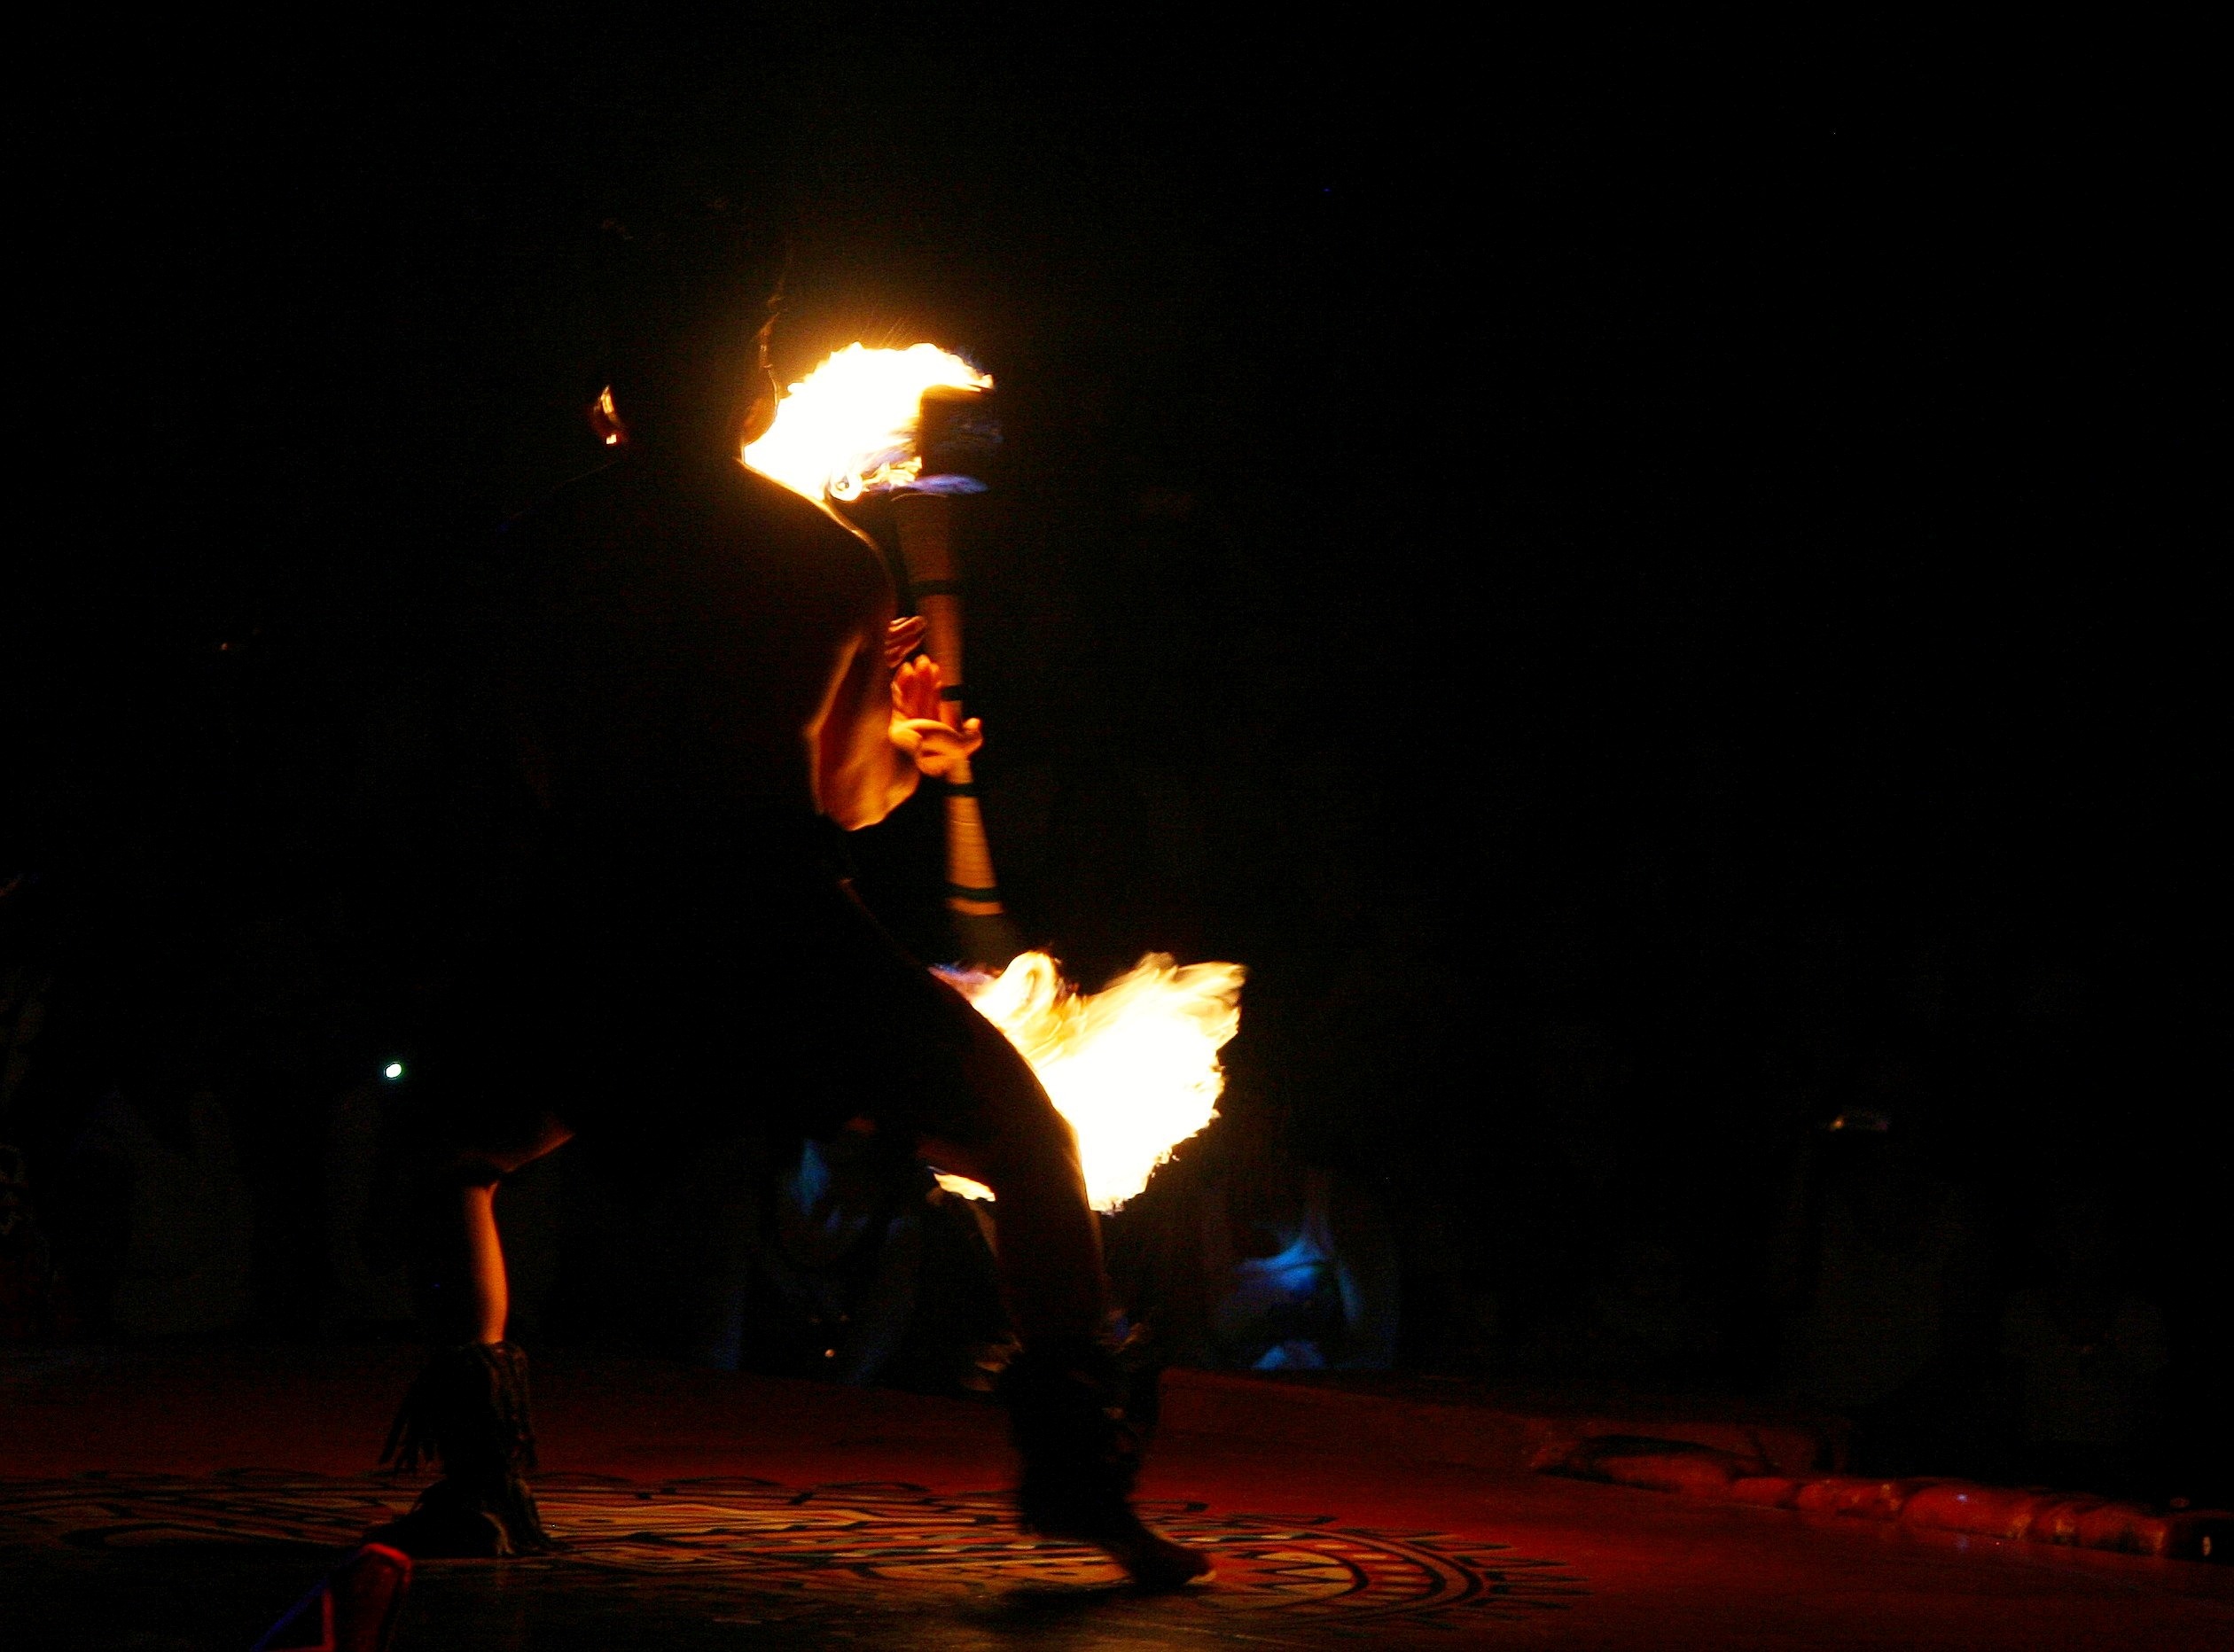
silhouette, night, dance, fire, darkness, bonfire, performance art, sports, performance, event, entertainment, dangerous, twirl, baton, performing arts, entertainer, poi, stunt performer, fire dancer